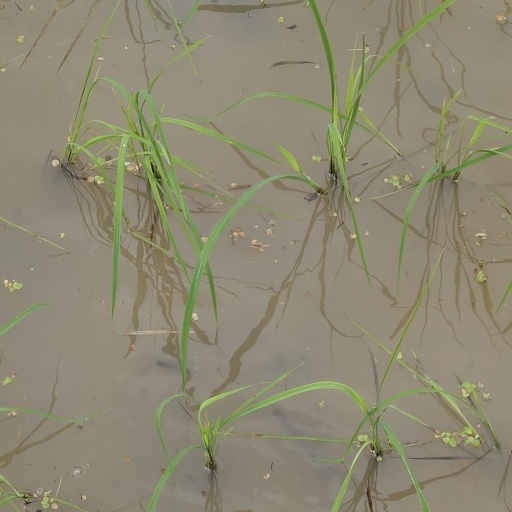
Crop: rice